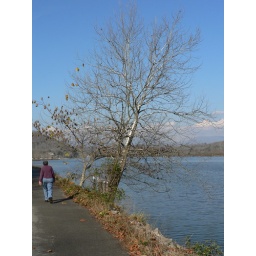
The bike path along the Clinch River. You can see the Cumberland mountains in the background.